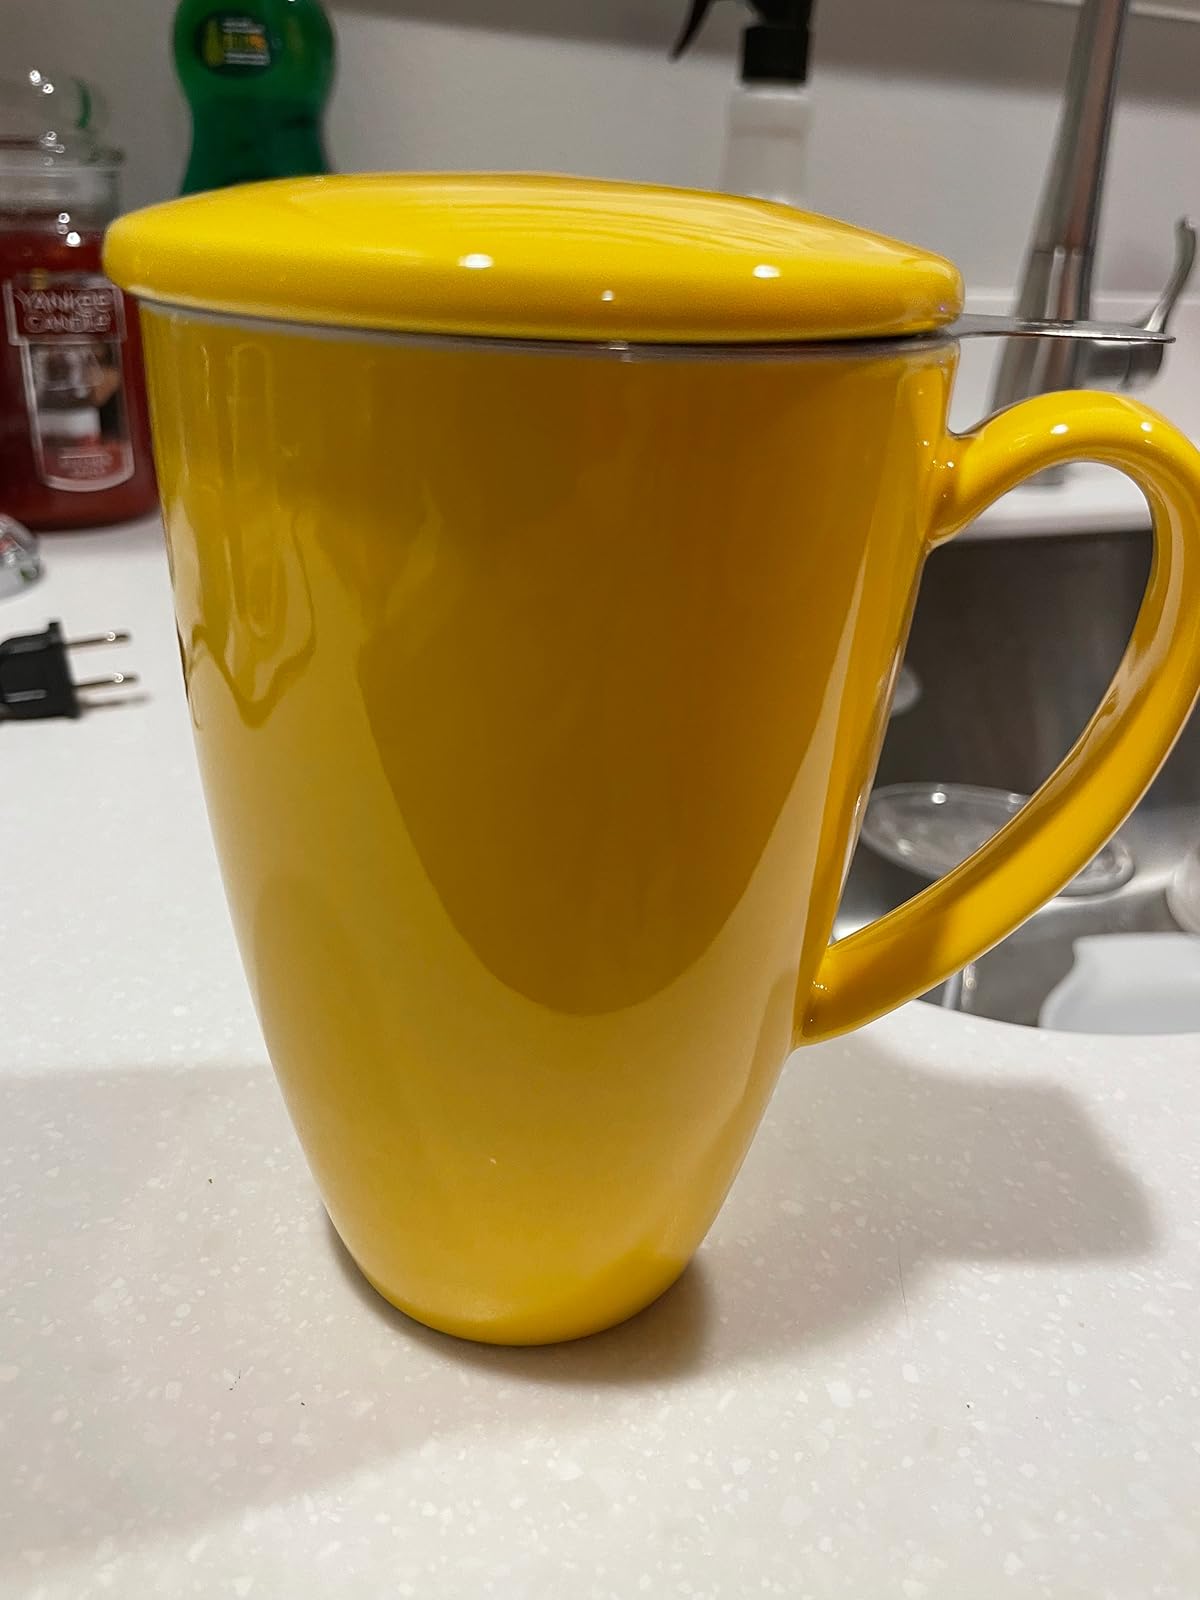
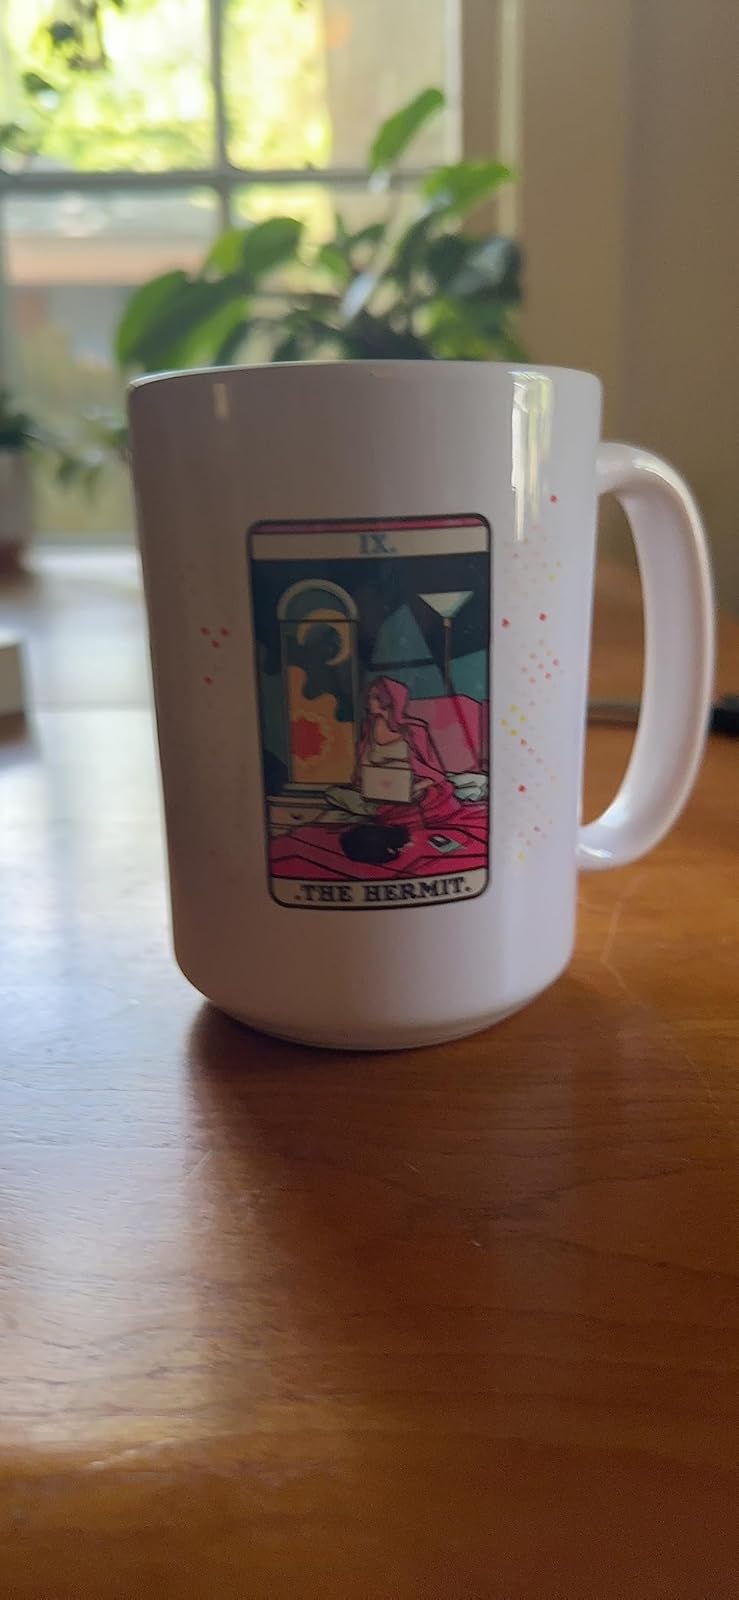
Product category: items_mug
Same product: no